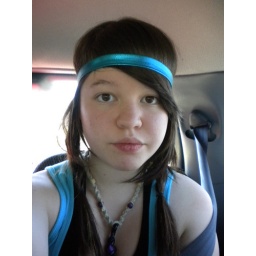
me in the car with my bf's family going to the water park. I was bored.